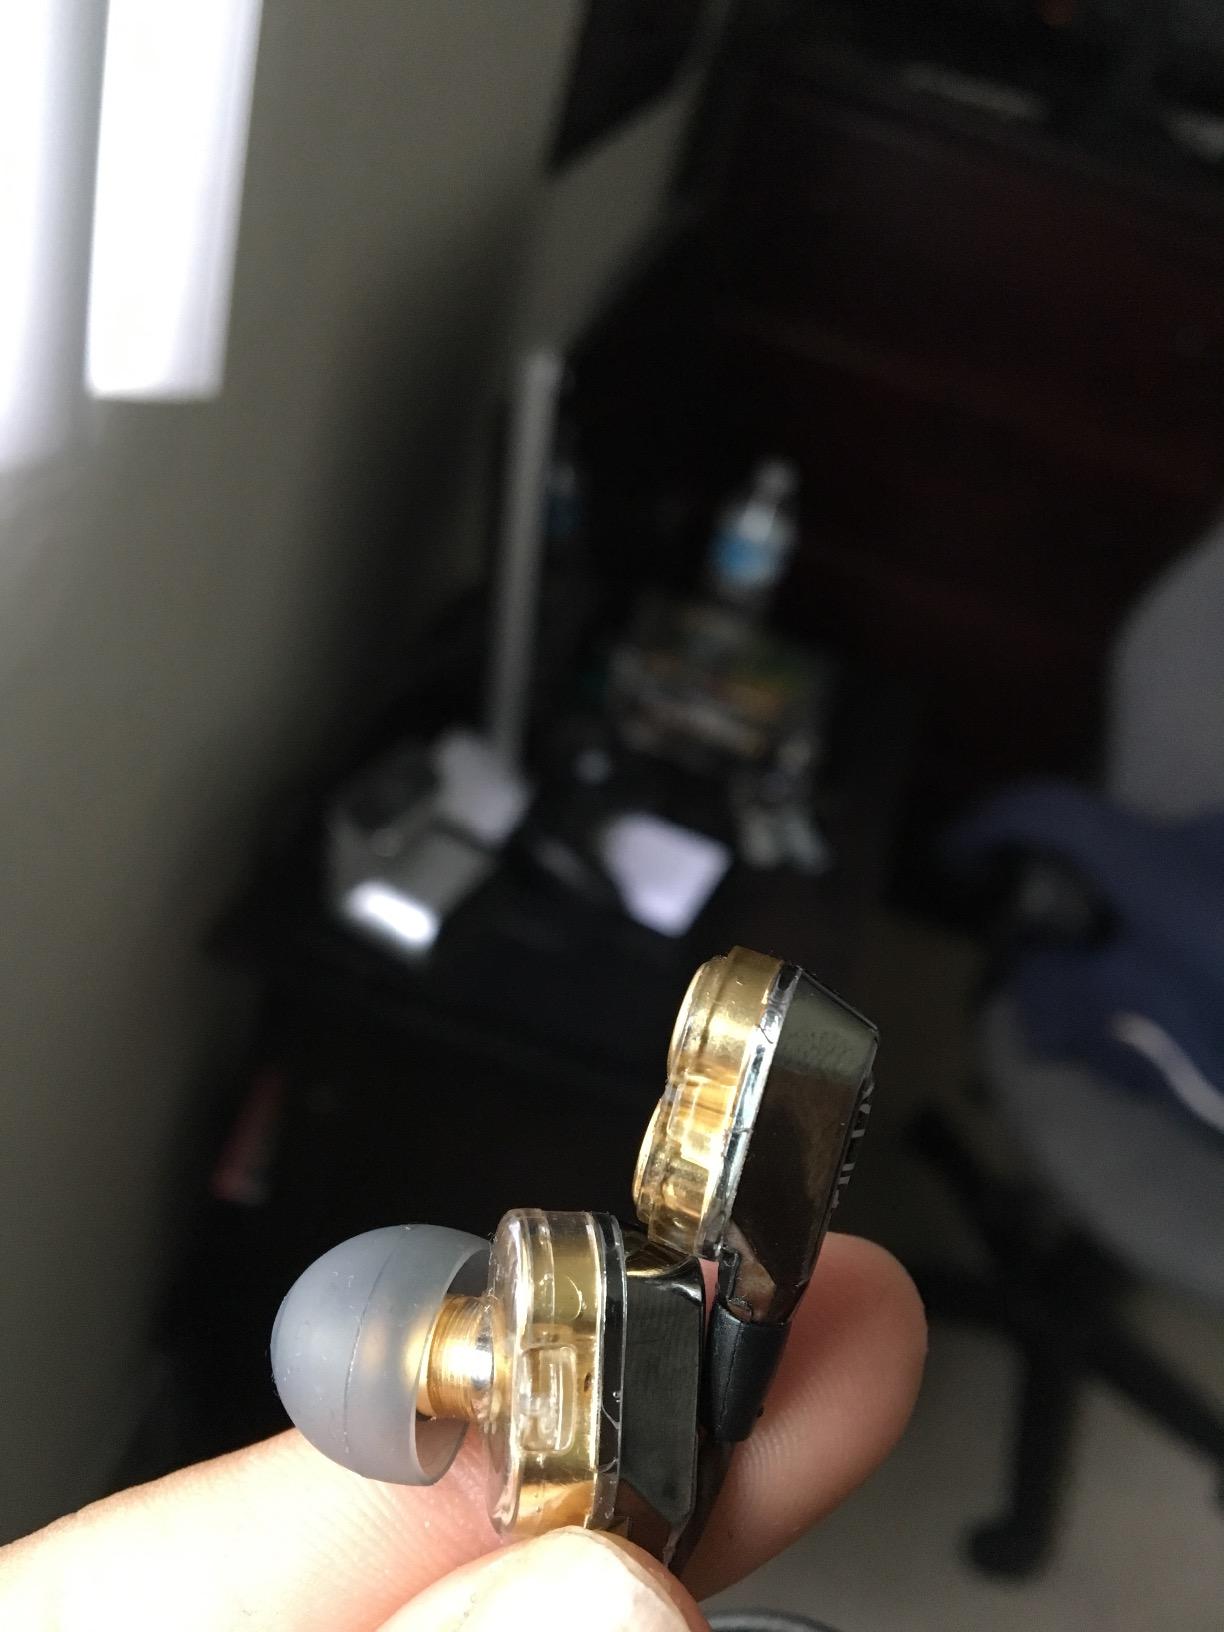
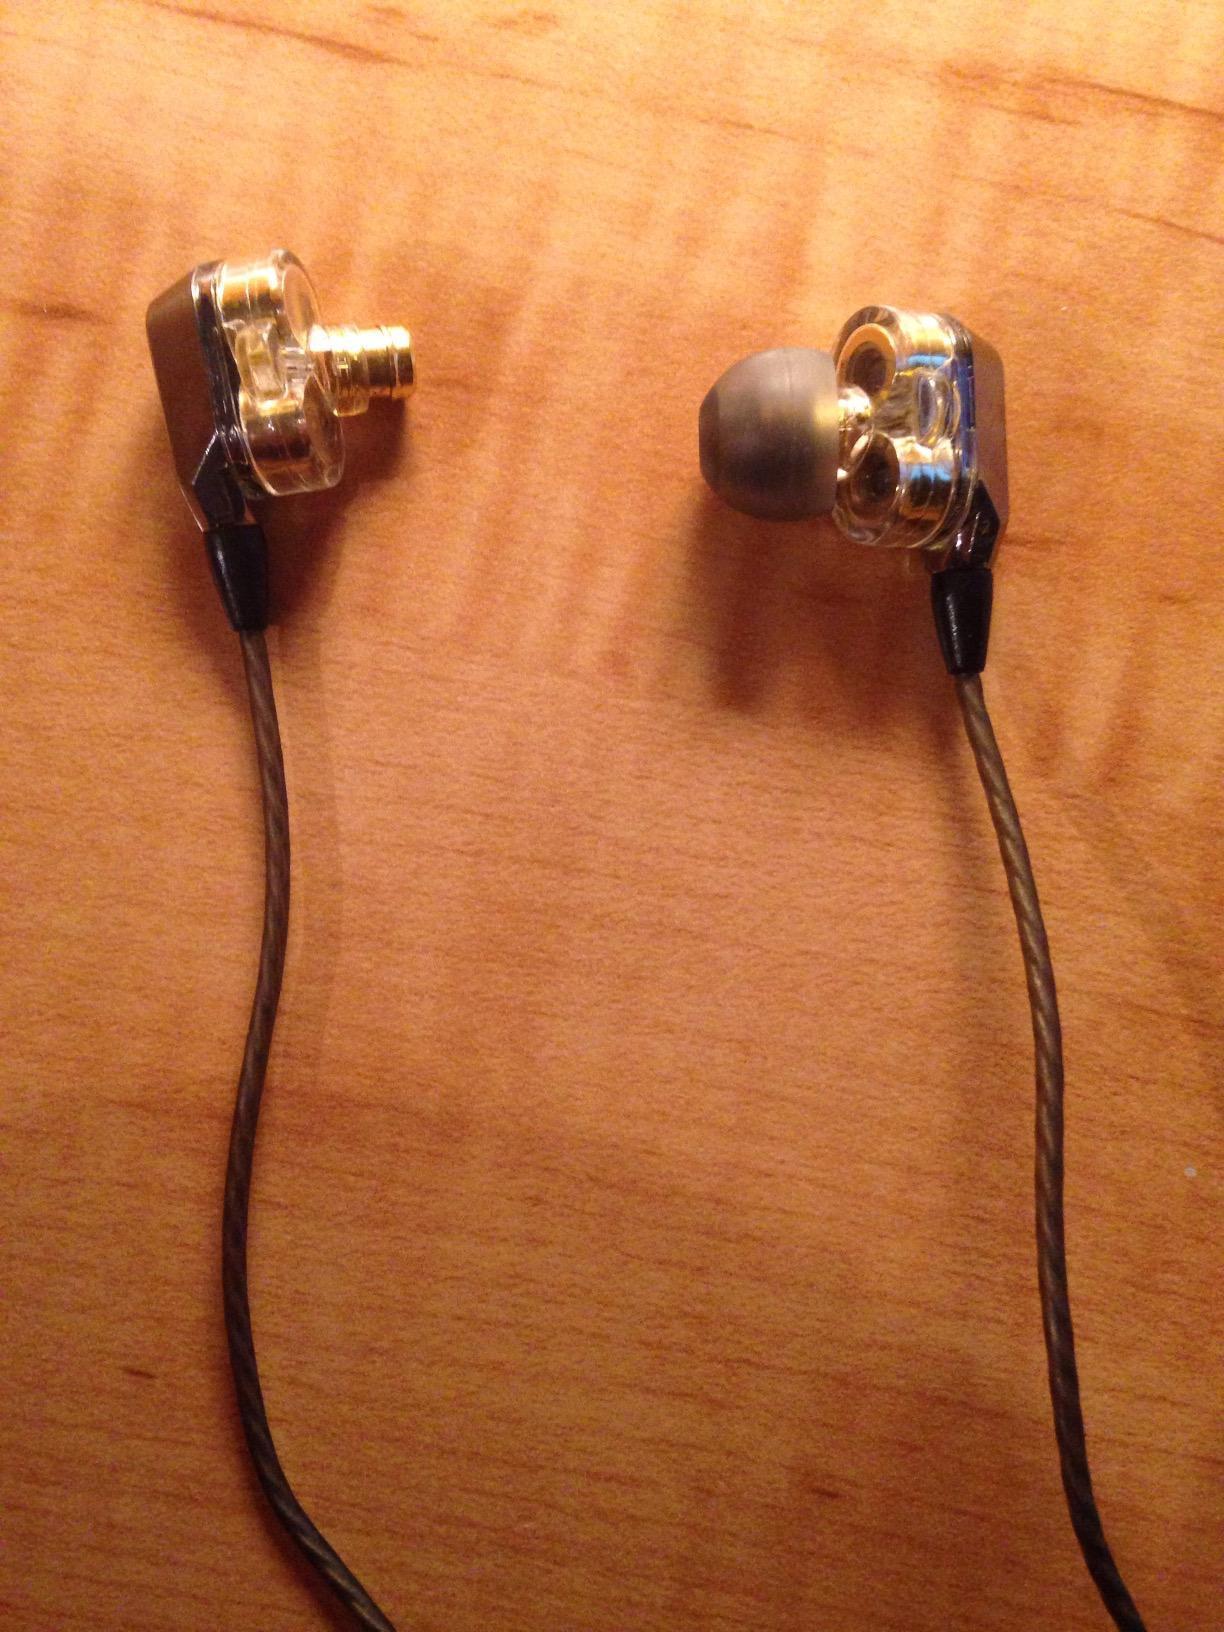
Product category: headphones
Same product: yes